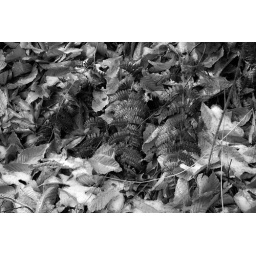
Fall leaves, ferns and snow on a trail path in the Catskill Mountains, New York State, n black and white